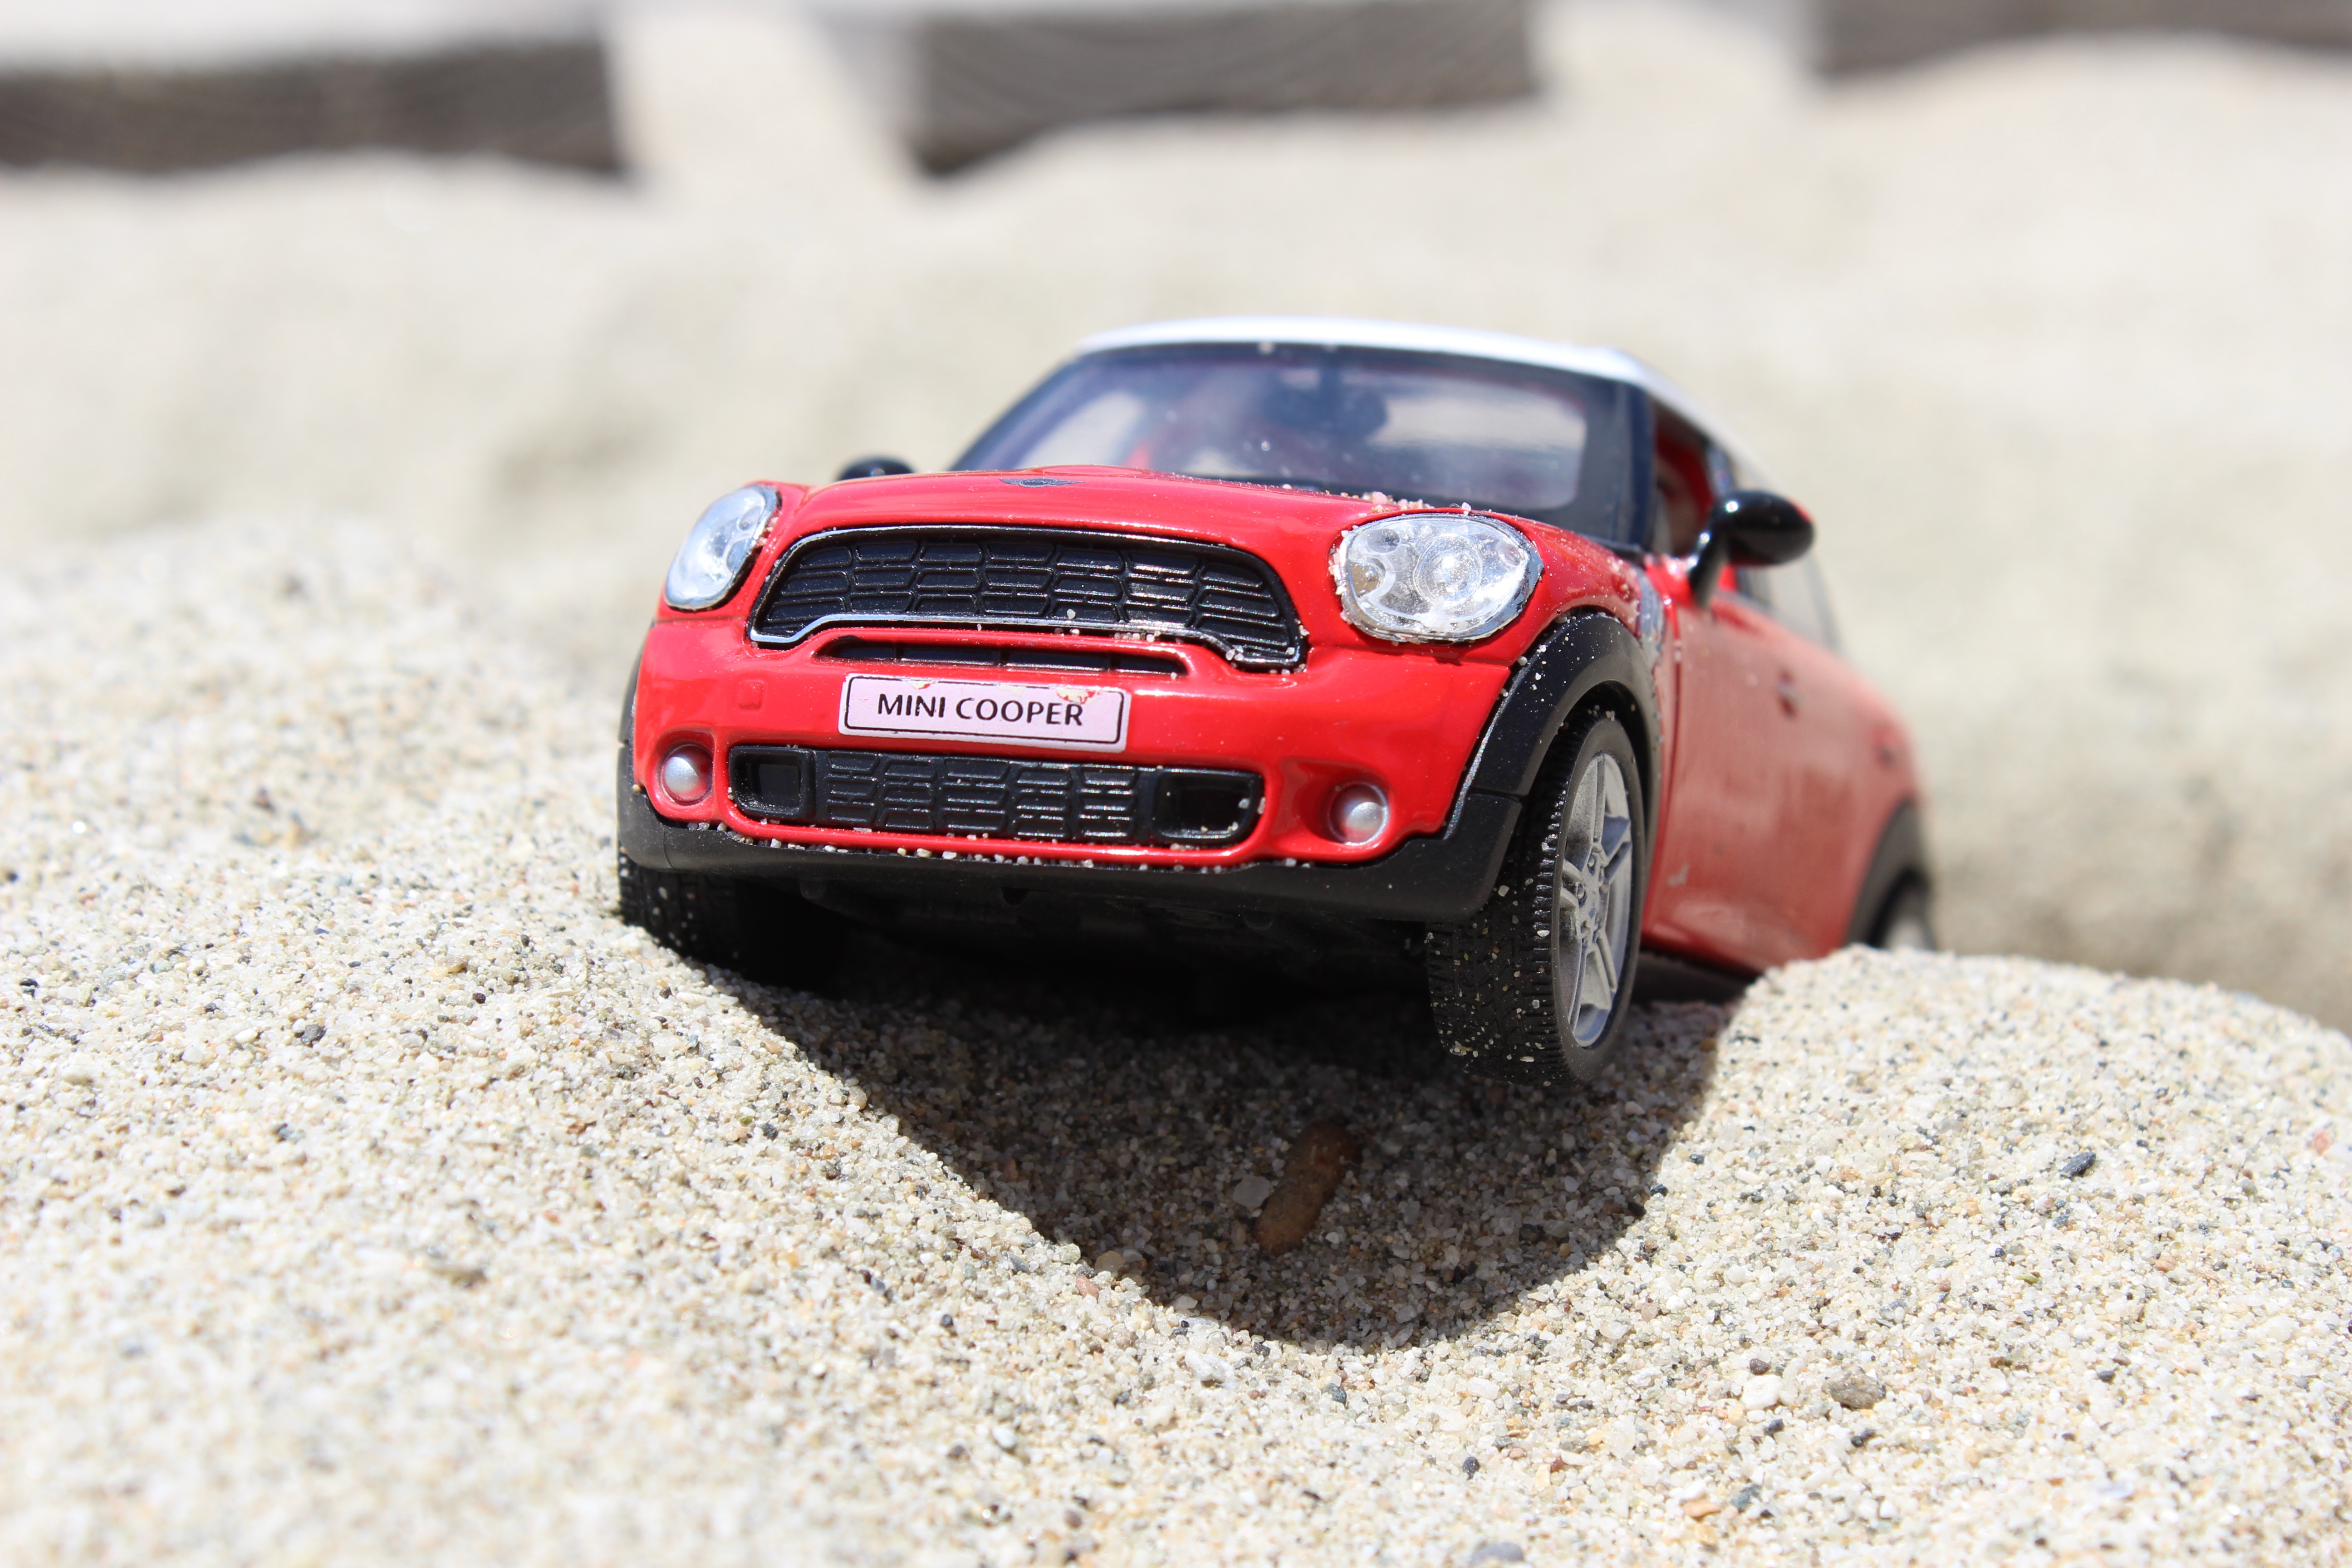
beach, car, wheel, vehicle, toy, bumper, mini cooper, mini, city car, land vehicle, automobile make, automotive exterior, automotive design, luxury vehicle, subcompact car